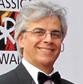
Age: 52